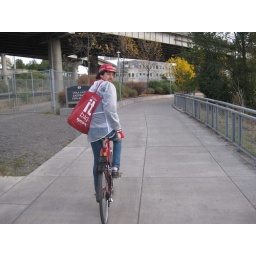
bike path on the river in Portland